Barney Frank

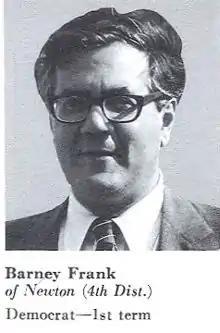
1981, "Congressional Pictorial Directory" – Frank's first term as Congressman

In 1980, Frank ran for the U.S. House of Representatives in the 4th congressional district, hoping to succeed Reverend Robert Drinan, who had left Congress, following a call by Pope John Paul II for priests to withdraw from political positions. In the Democratic primary held on September 16, 1980, Frank won 52% of the vote in a four-candidate field. As the Democratic nominee, he faced Republican Richard A. Jones in the general election and won narrowly, 52–48%.